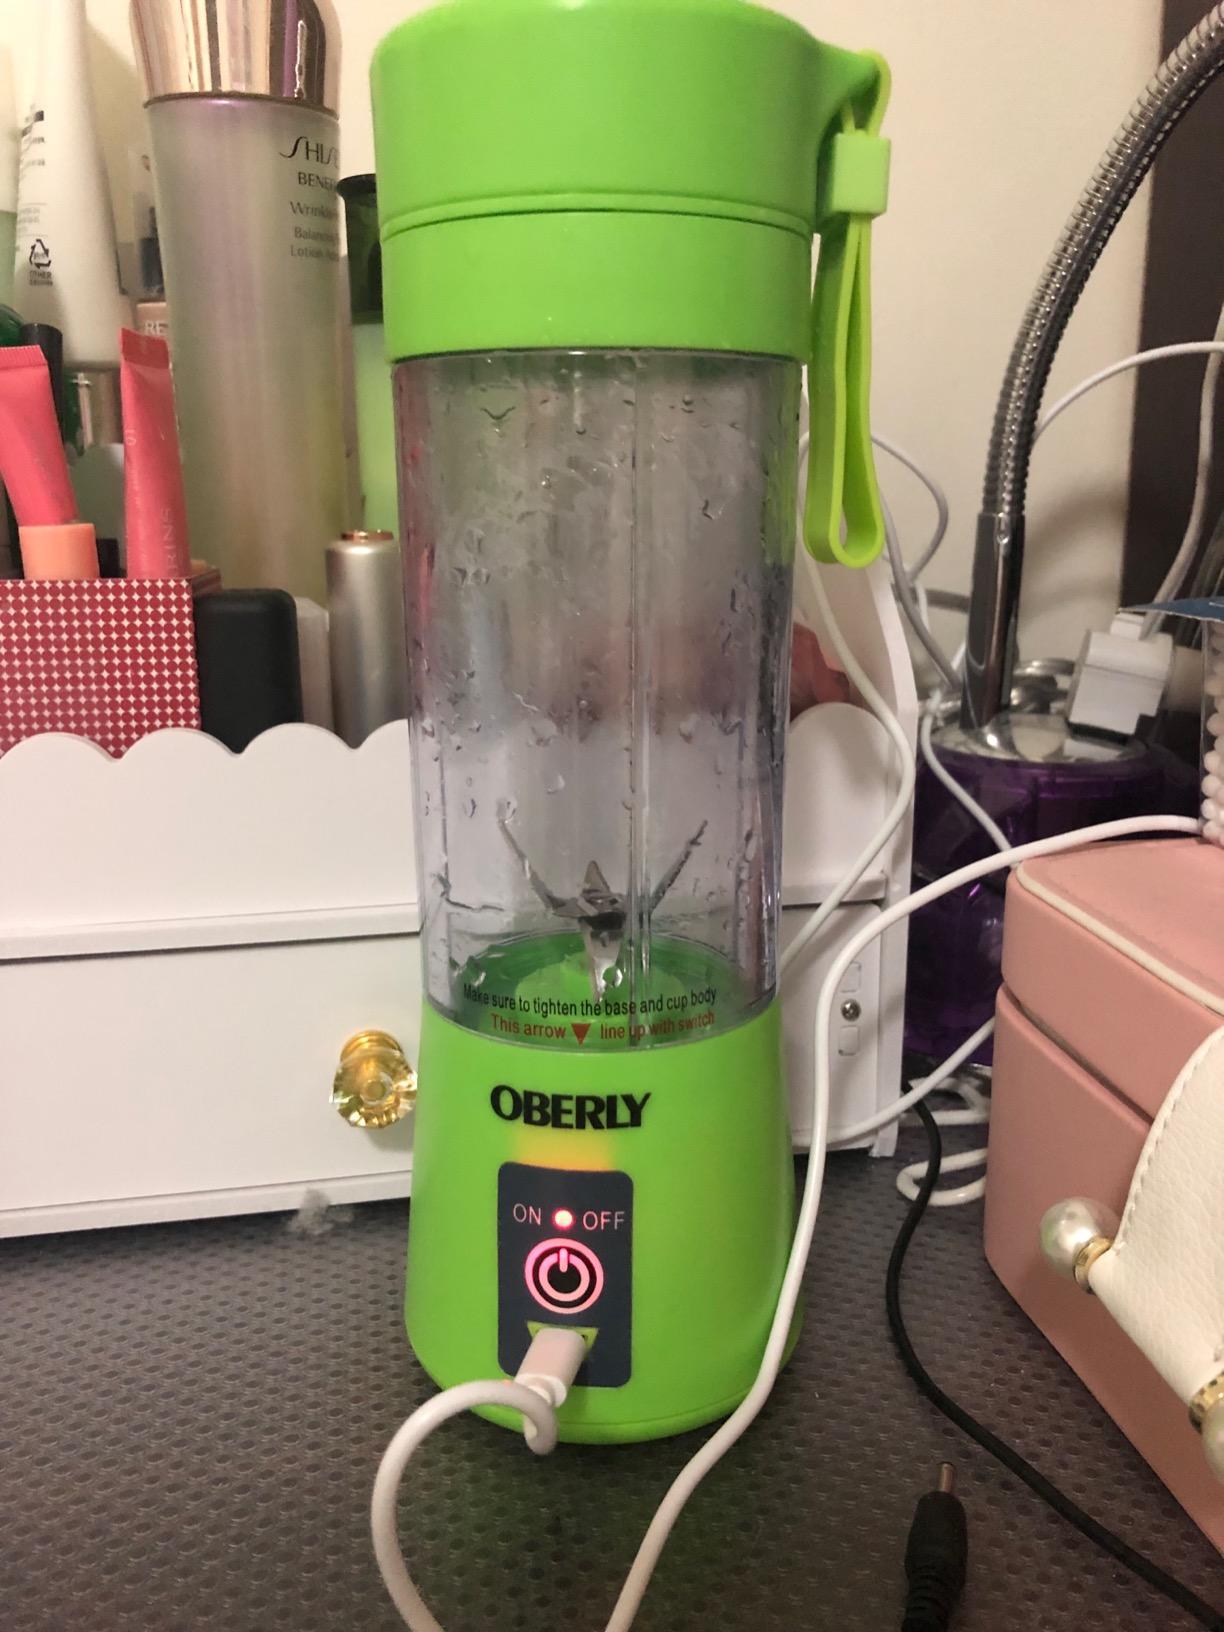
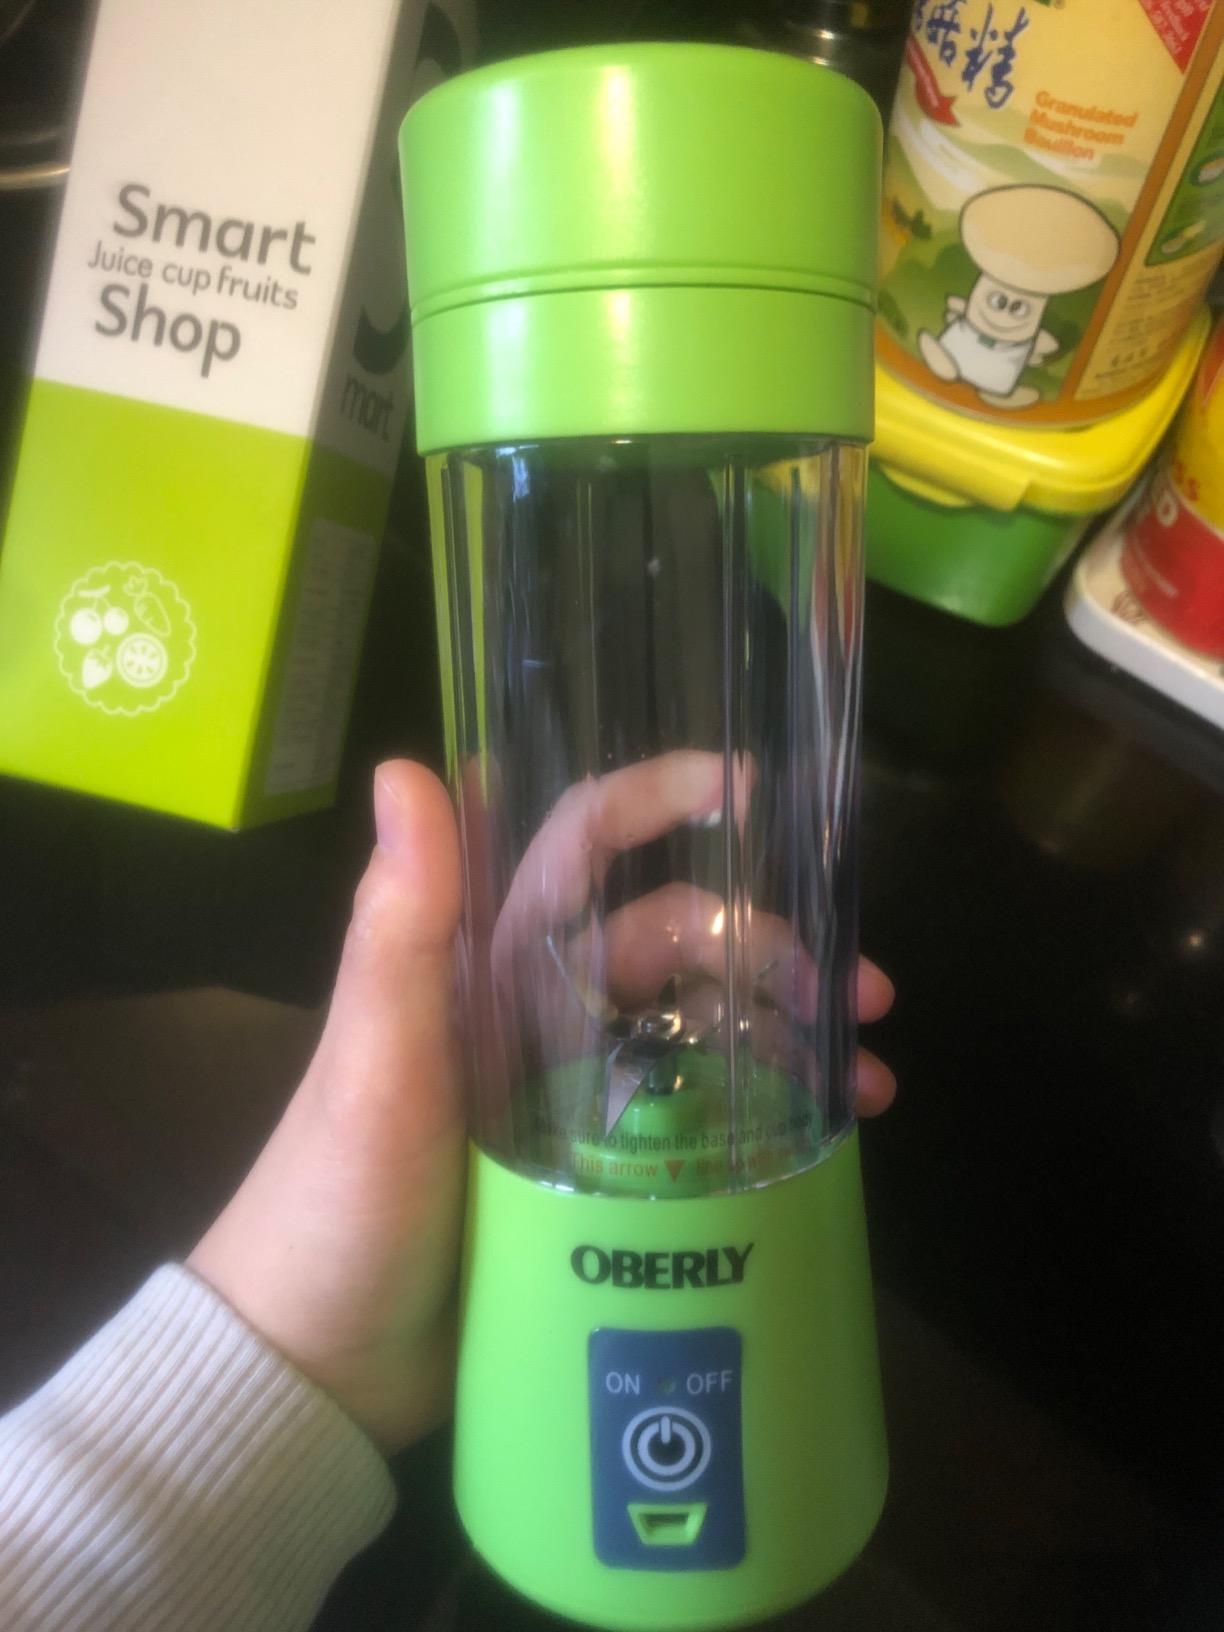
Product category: items_blender
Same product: yes